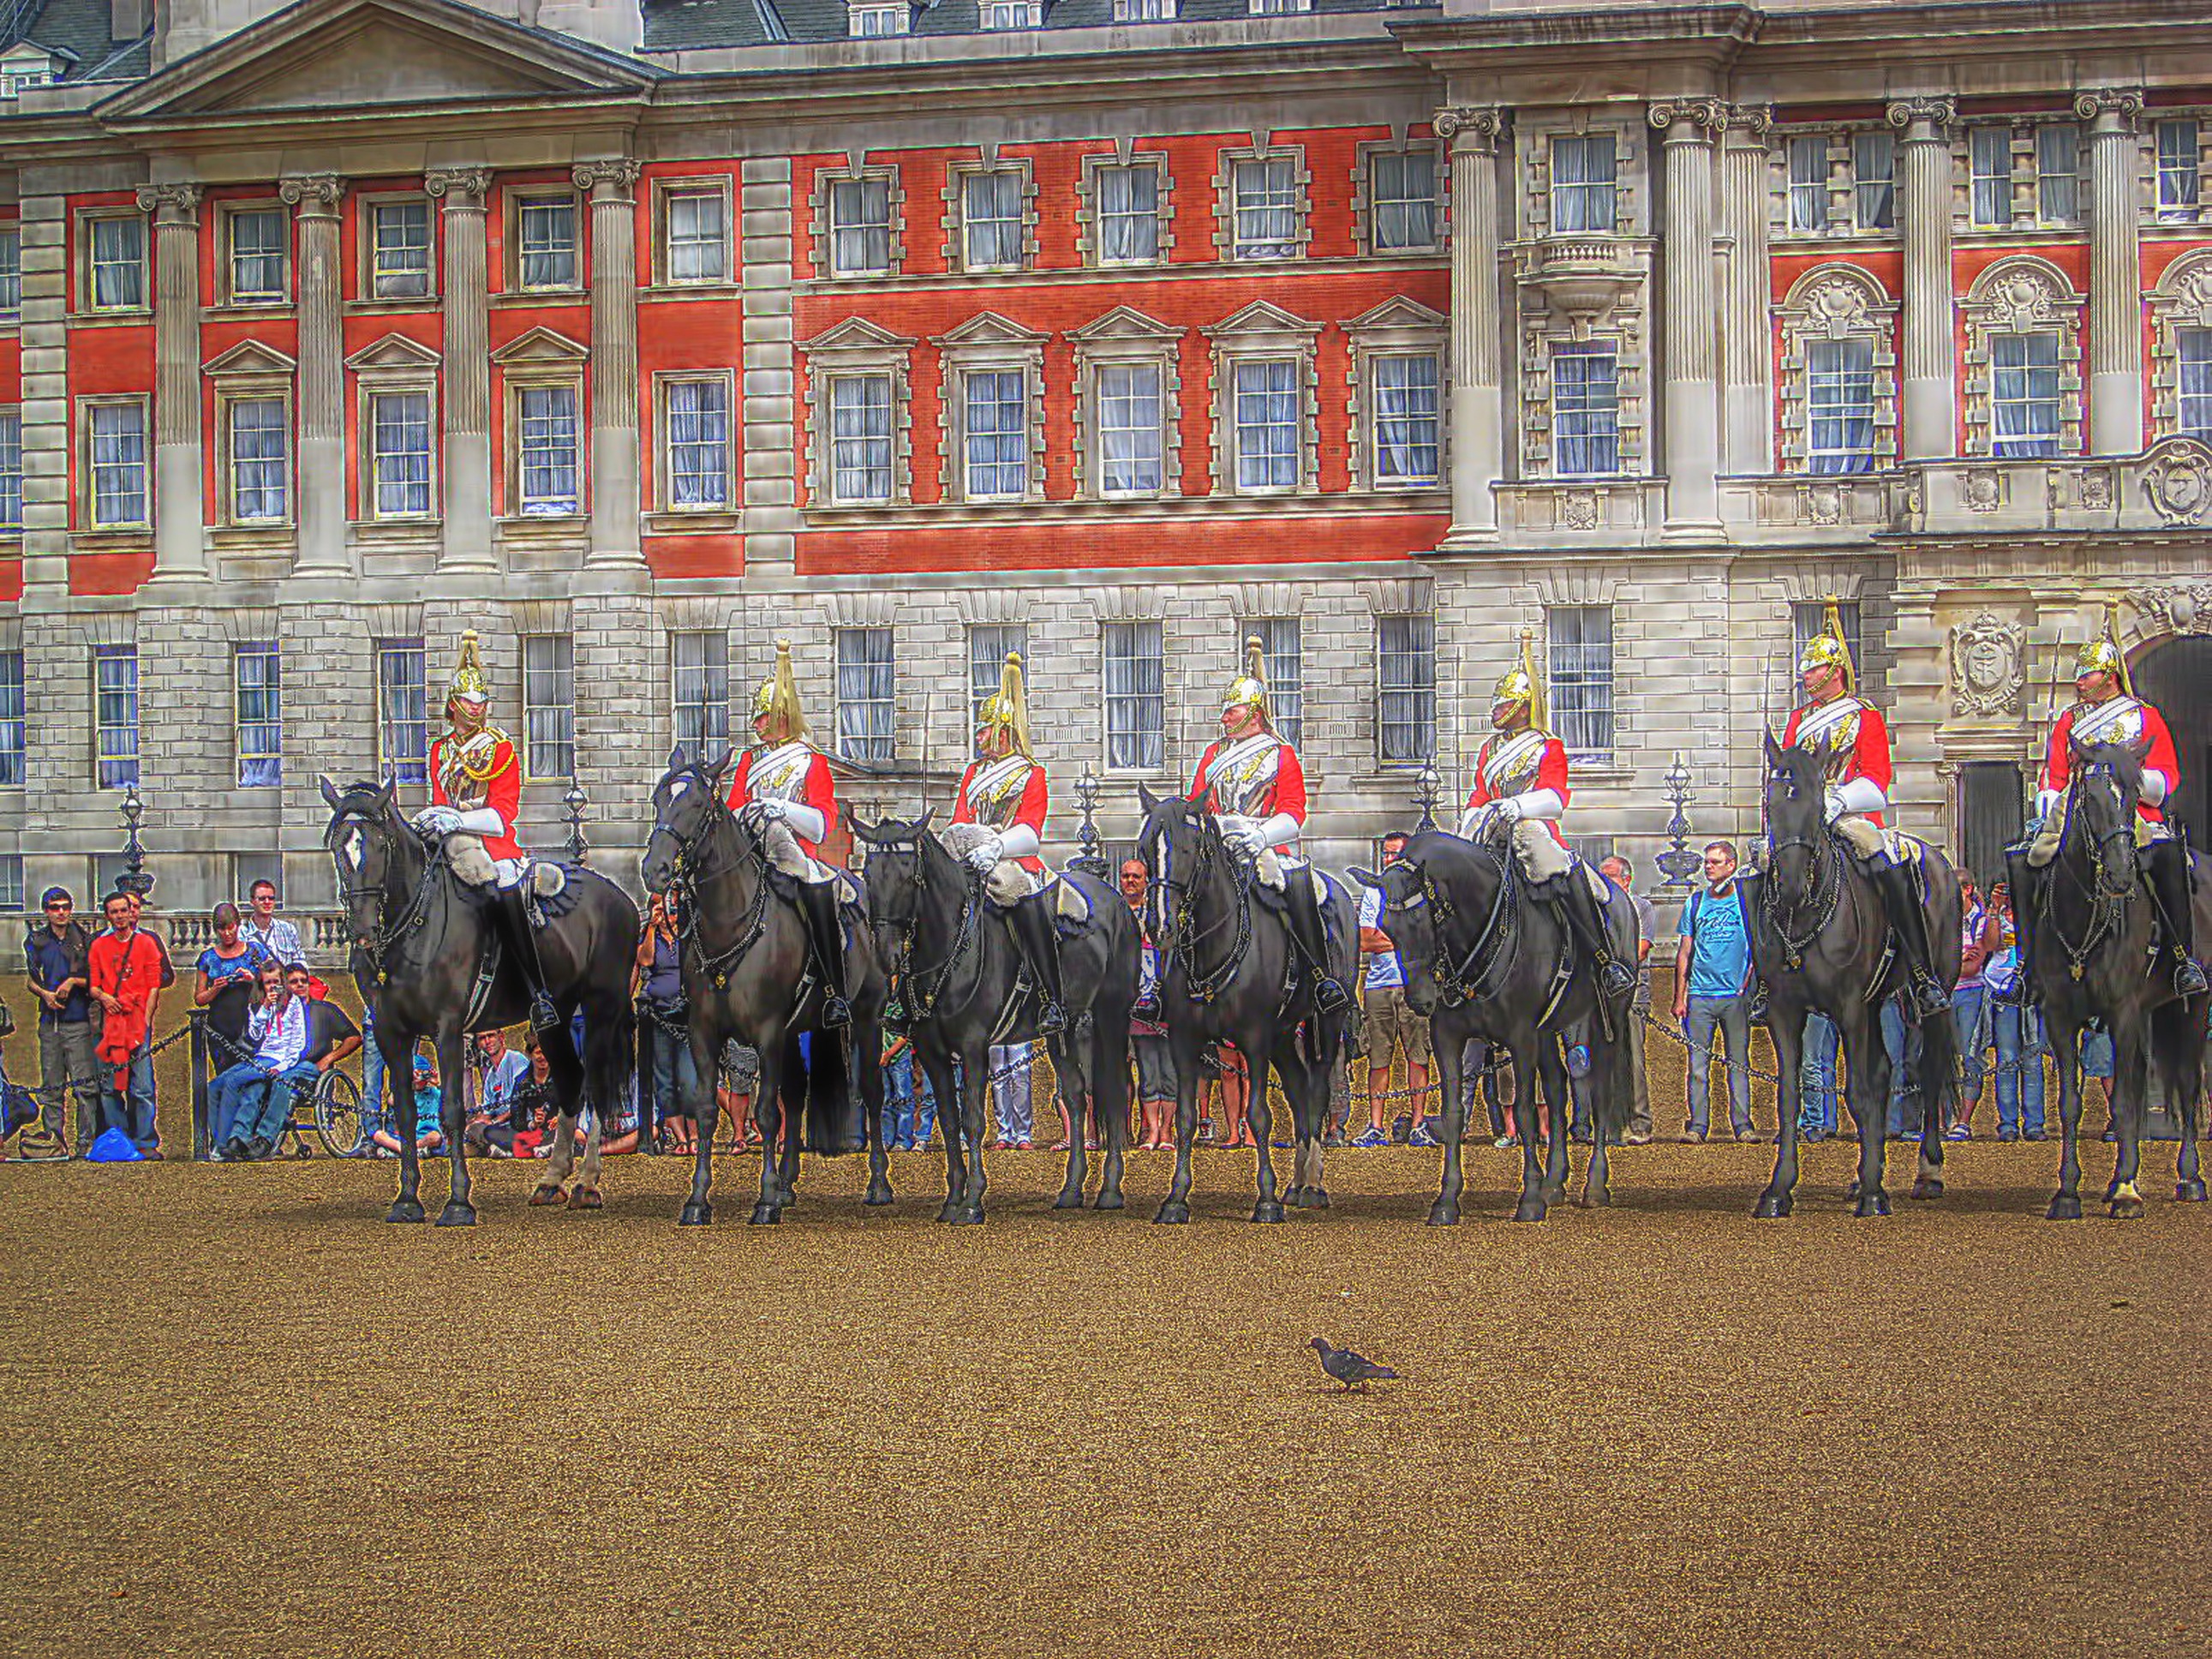
horse, london, sports, racing, jockey, english, rodeo, guards, horse racing, pack animal, animal sports, equestrian sport